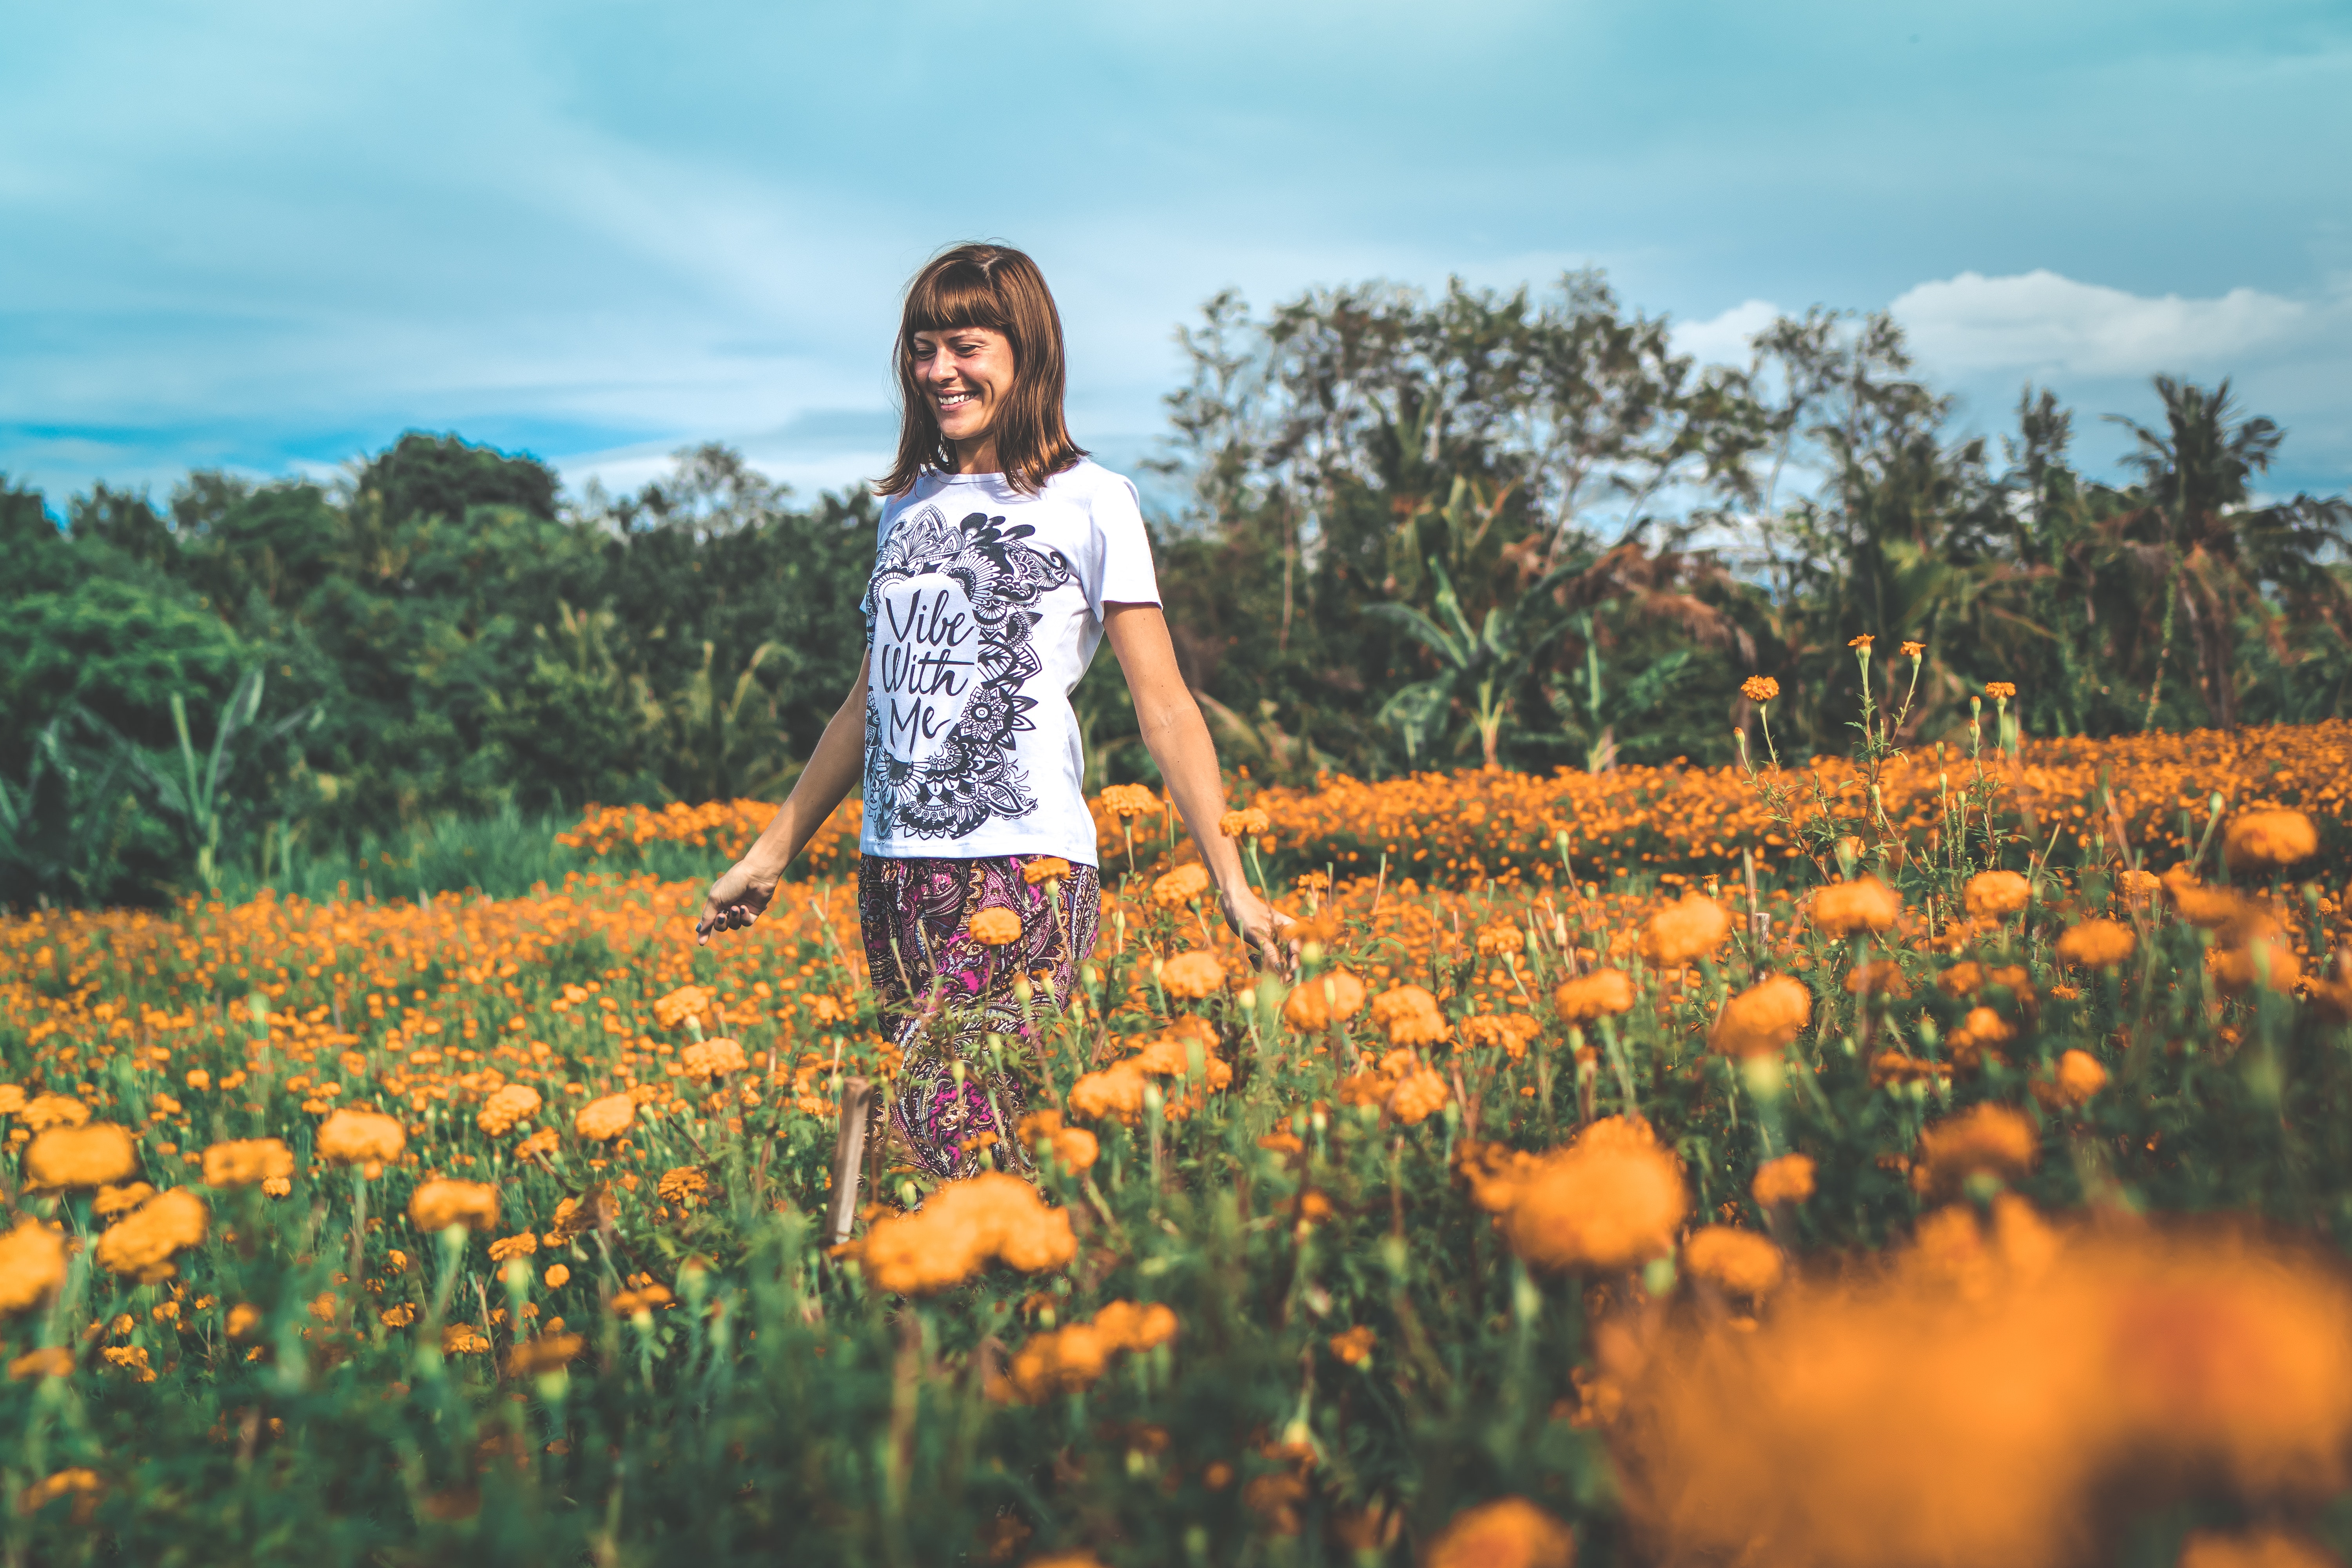
People in nature, flower, meadow, plant, spring, wildflower, field, yellow, sky, happy, summer, fun, farm, flowering plant, photography, prairie, grassland, crop